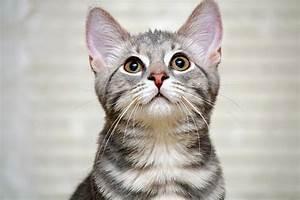
cat